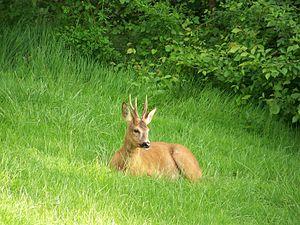
Chevreuil au repos, au printemps (Gers). On distingue un reste de la ""serviette"" à la base du cou."
Le chevreuil est une espèce de cervidés européens et asiatiques, du sous-ordre des ruminants, qui vit dans les forêts de feuillus ou mixtes.
Felix Salten, de son vrai nom Siegmund Salzmann, est un auteur autrichien de culture hongroise, journaliste, dramaturge, scénariste et romancier. Il est le père littéraire d'un personnage mondialement célèbre : Bambi.
Le Châtillonnais, ou pays châtillonnais, est une région naturelle française du nord de la Côte-d'Or aux limites de l'Aube et de la région Champagne. Reposant sur un socle calcaire creusé par le haut cours de la Seine c'est une région historique ancienne dont la ville principale semble avoir été successivement celle du mont Lassois puis de Vertillum sous l'Antiquité tardive. Sous les mérovingiens Latiscum, au sommet et autour du mont Lassois, est le centre d'un archidiaconé qui s'étend jusqu'à Bourguignons actuellement dans l'Aube avant que Châtillon-sur-Seine n'y supplée.